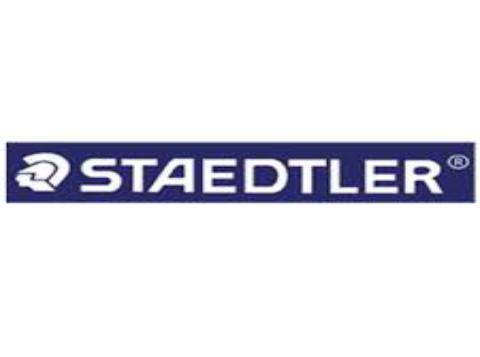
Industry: Necessities